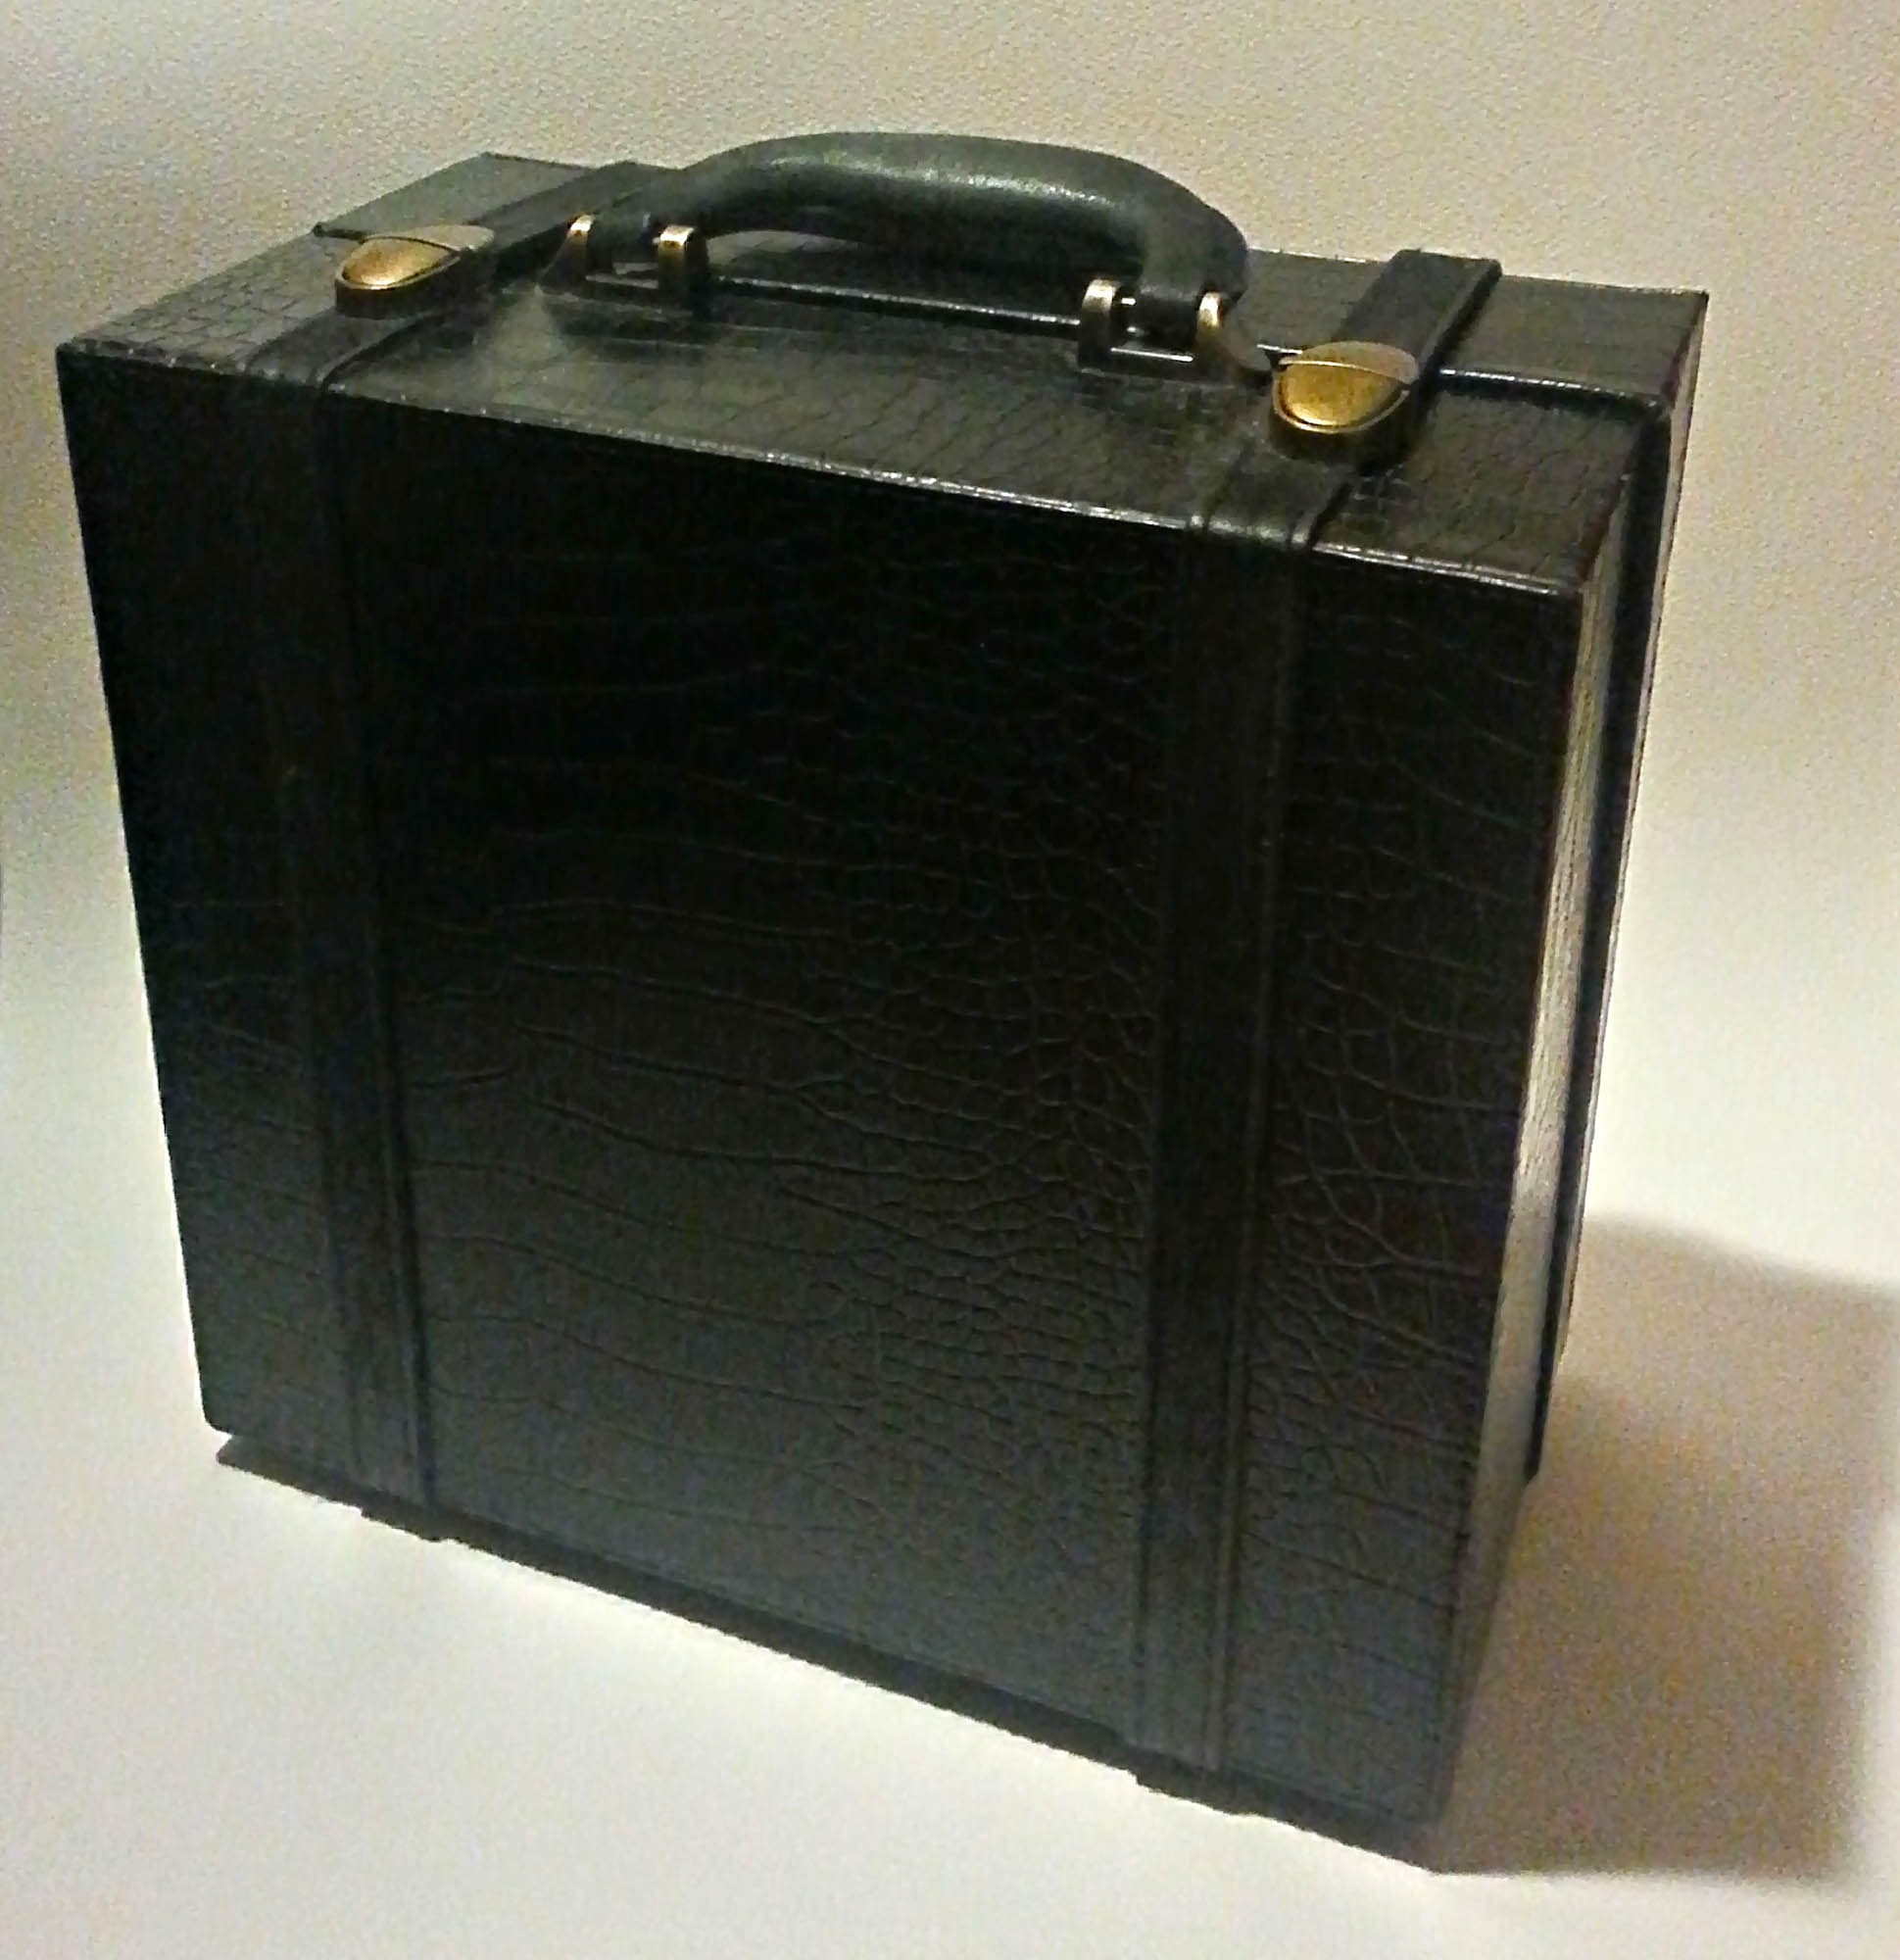
technology, vintage, old, vacation, travel, journey, holiday, traveler, bag, tourism, luggage, case, suitcase, voyage, baggage, small black suitcase